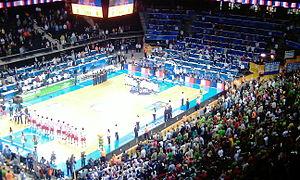
L'équipe de France de basket-ball en 2011 dispute le championnat d'Europe en Lituanie.